Suzzallo Library

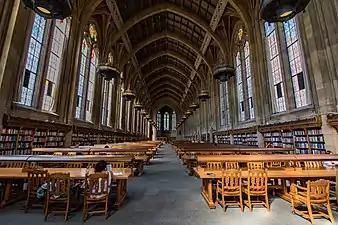
Graduate Reading Room in the Suzzallo Library

The library's original architects, Charles H. Bebb and Carl F. Gould, called for three structures built in Collegiate Gothic style and arranged in a roughly equilateral triangle with a bell tower in the center. The proposed bell tower, however, was never built. A terra cotta bas relief of this plan, with the bell tower, can still be found on the wall outside the northeast entrance to Smith Hall.